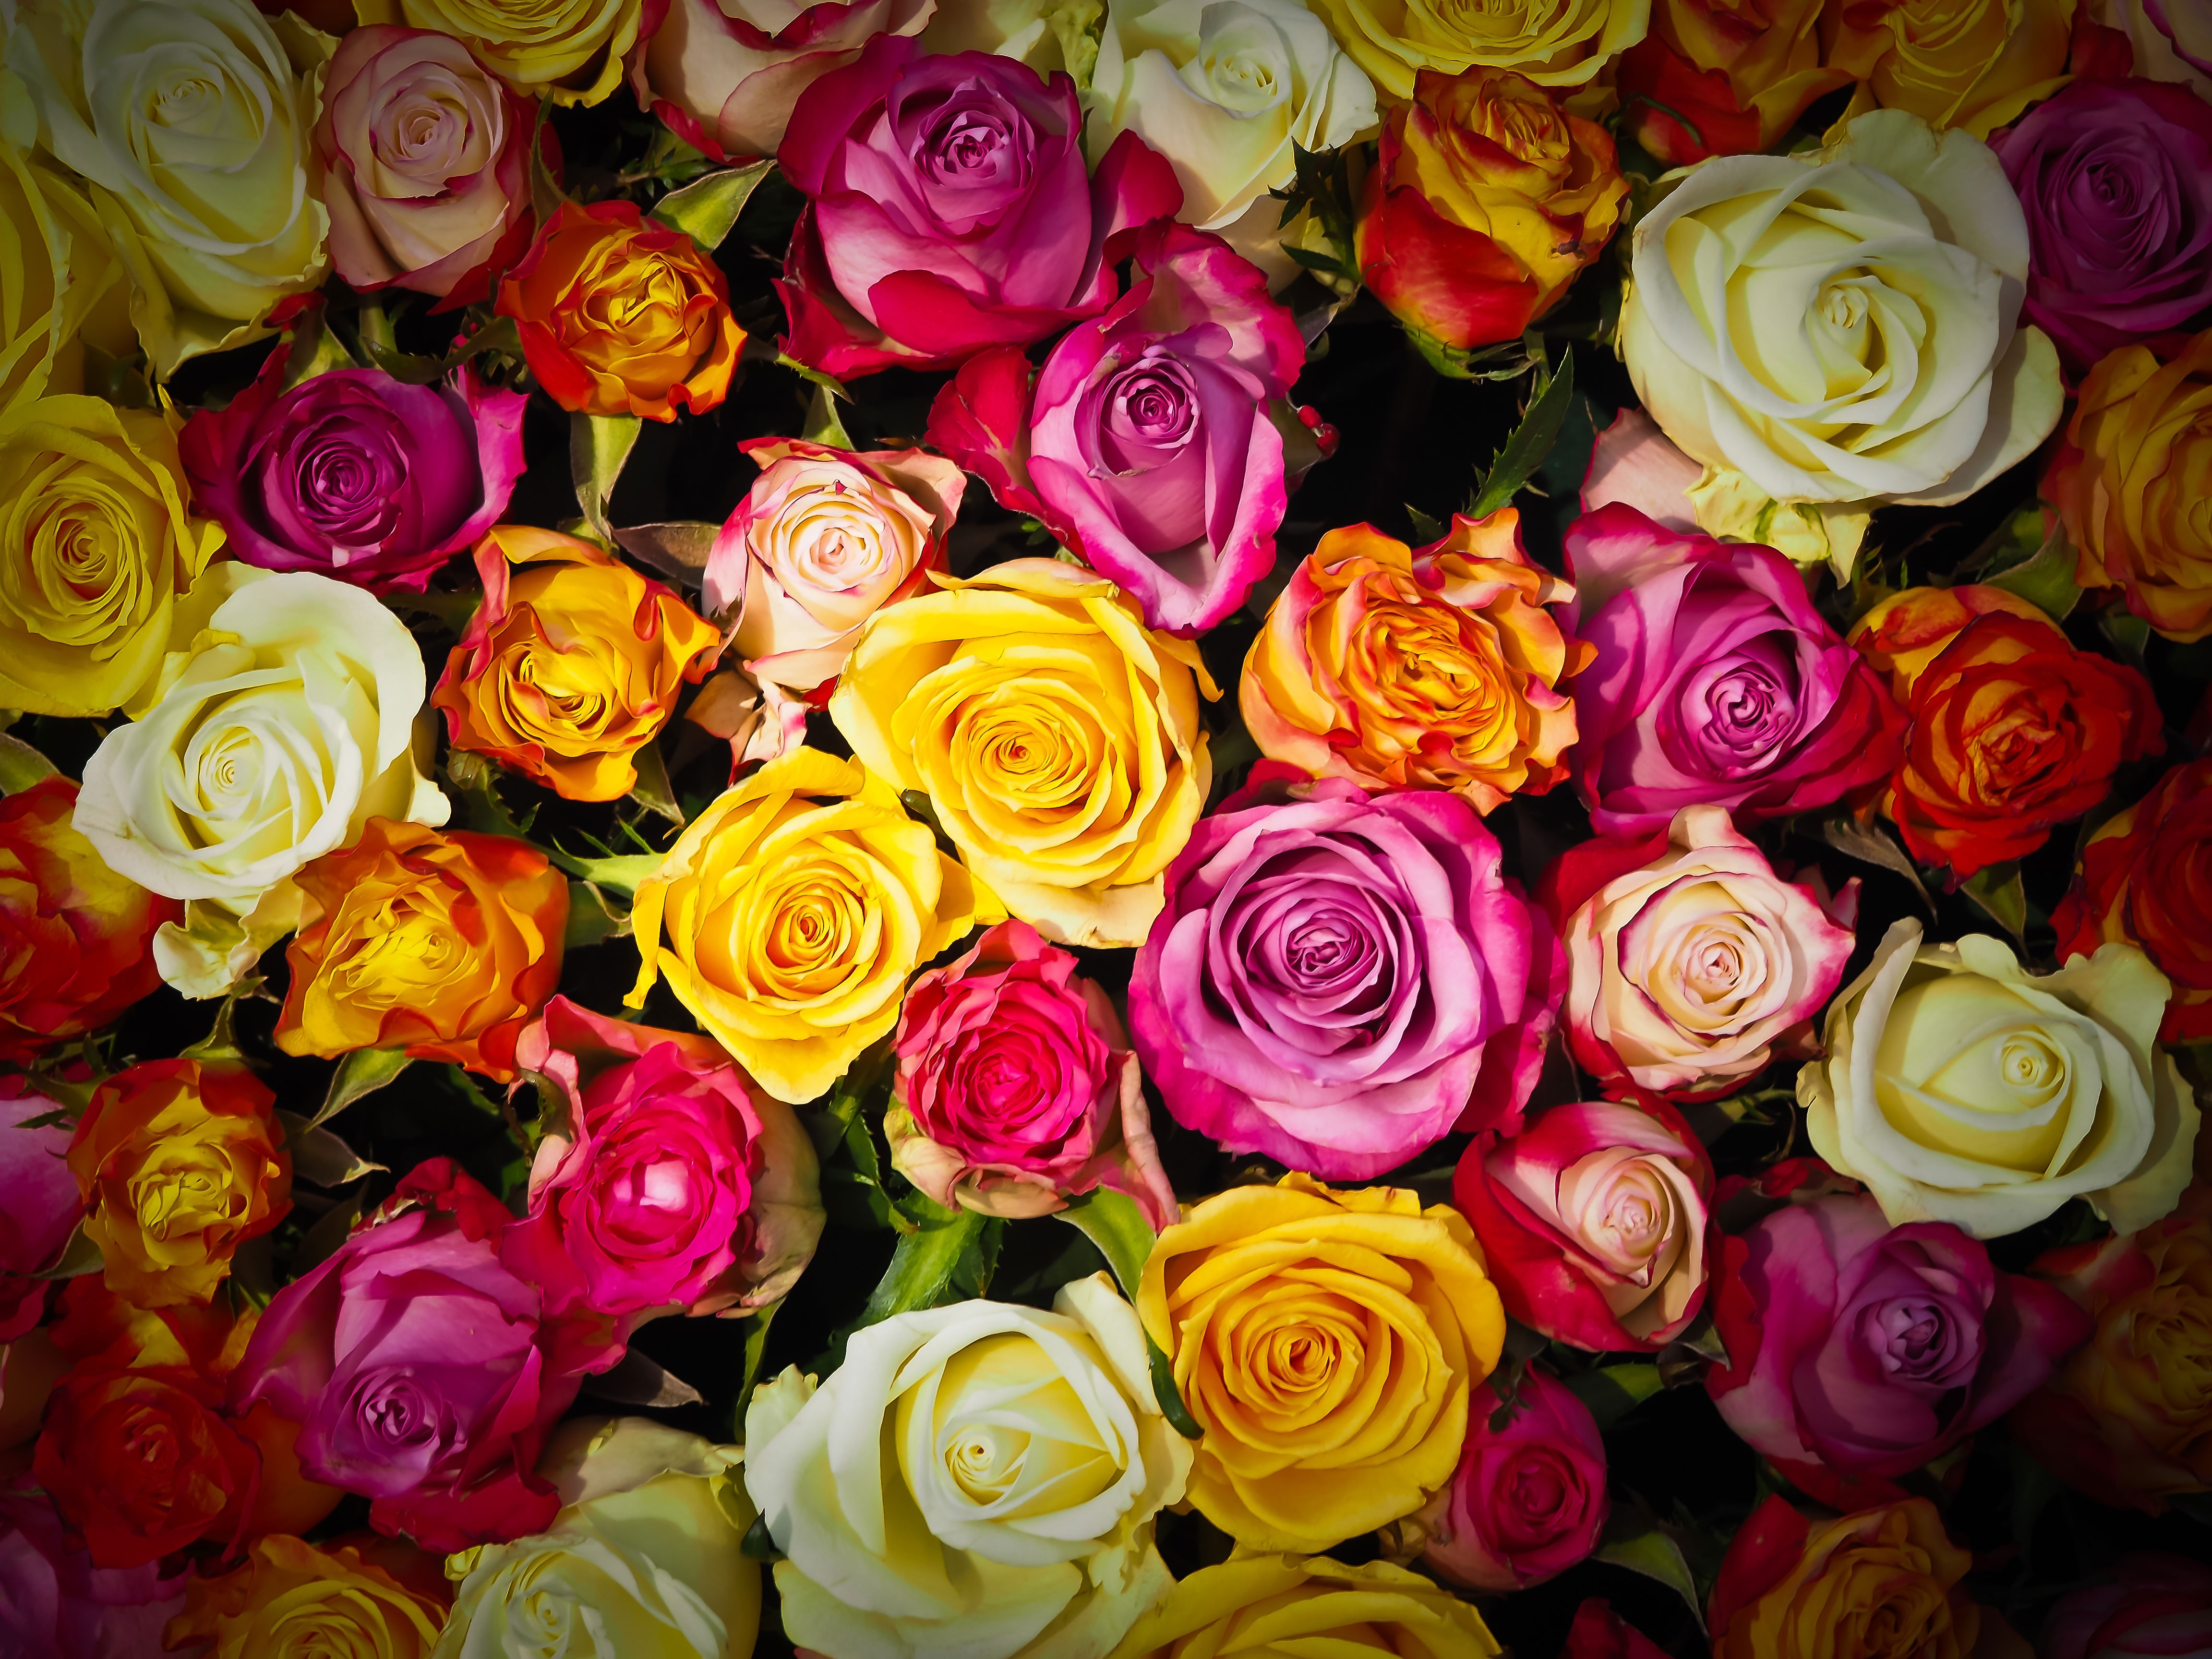
plant, white, flower, petal, bouquet, rose, orange, red, yellow, pink, flowers, roses, bouquet of roses, floristry, floribunda, rose bloom, flowering plant, garden roses, rose family, flower bouquet, cut flowers, orange roses, floral design, land plant, flower arranging